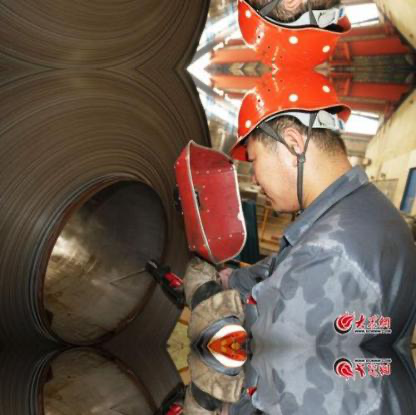
Objects in the image:
label: helmet
label: helmet